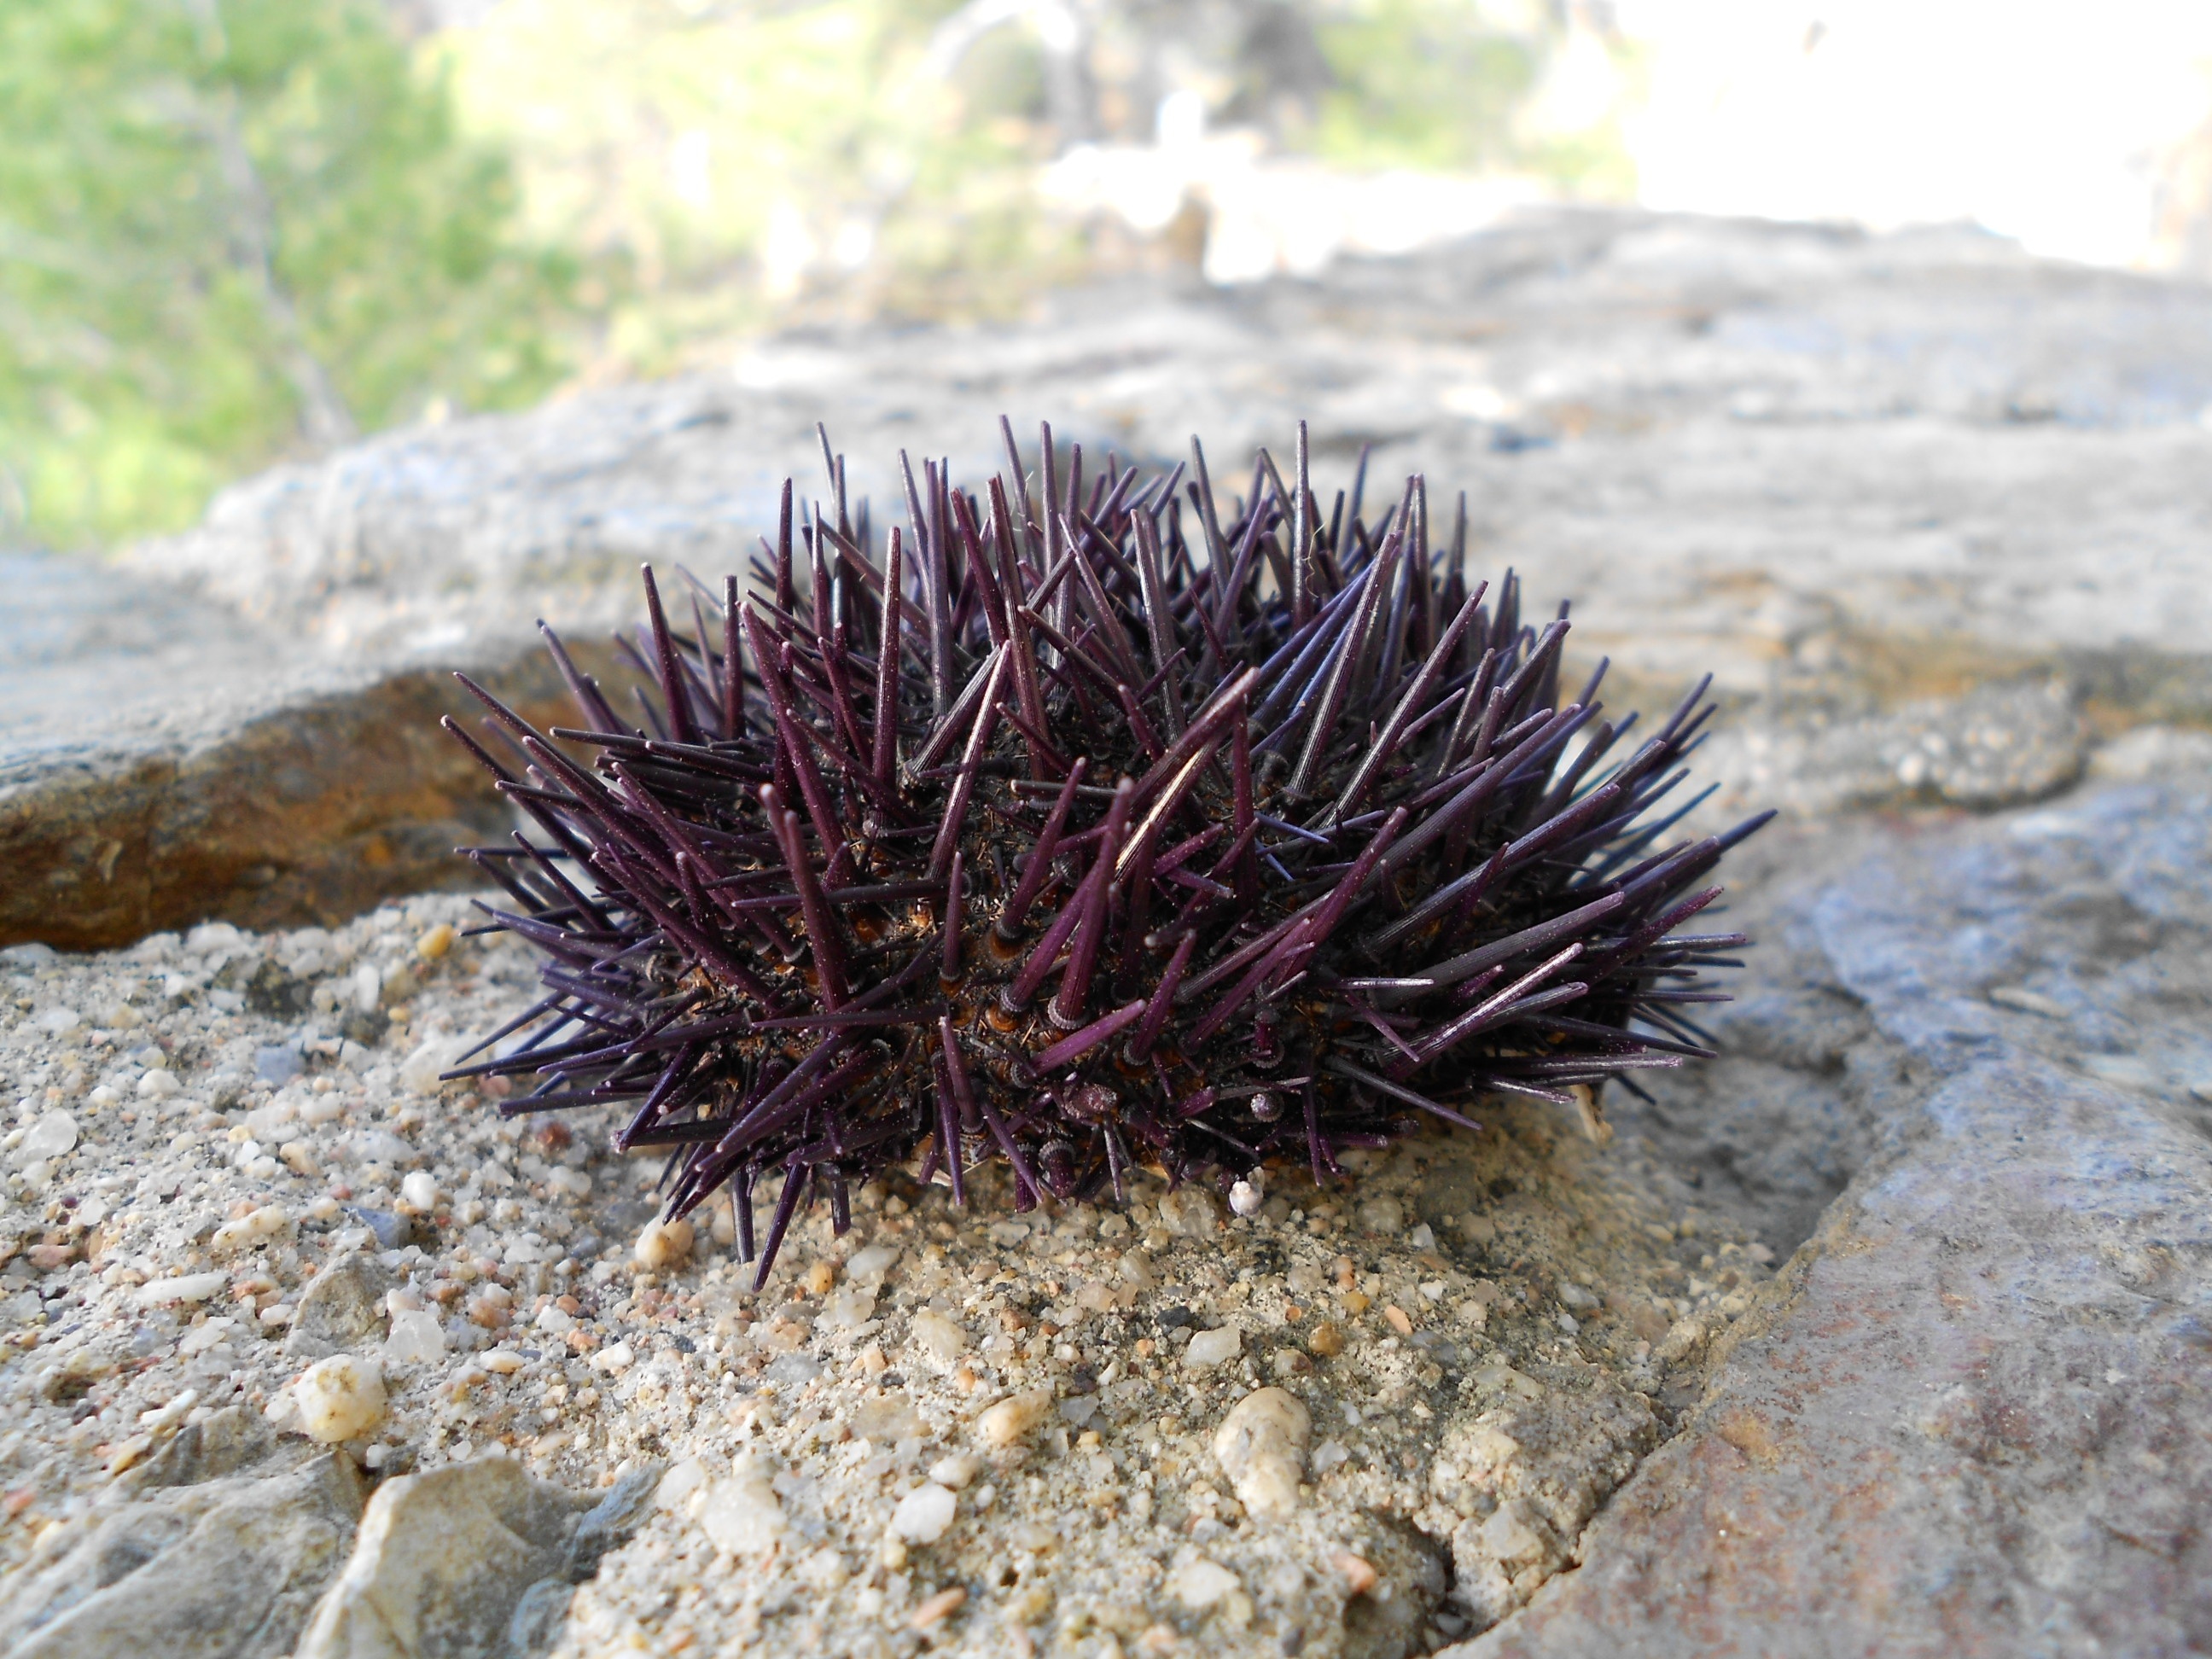
nature, animal, summer, seaside, wildlife, biology, natural, fauna, spike, invertebrate, marine, sea urchin, echinoderm, echidna, marine biology, marine invertebrates, echinoidea